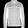
Label: Coat